Iraq War De-Escalation Act of 2007

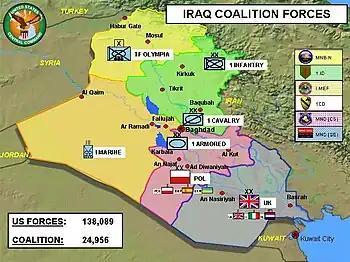
Dispositions of U.S. and allied units in the different occupation zones as of April 30, 2004

On January 30, 2007, then-U.S. Senator Barack Obama introduced the Iraq War De-Escalation Act of 2007. The plan would have stopped the 2007 U.S. Troop Surge of 21,500 in Iraq, and would also have begun a phased redeployment of troops from Iraq with the goal of removing all combat forces by March 31, 2008. The bill was referred to committee and failed to become law in the 110th Congress.